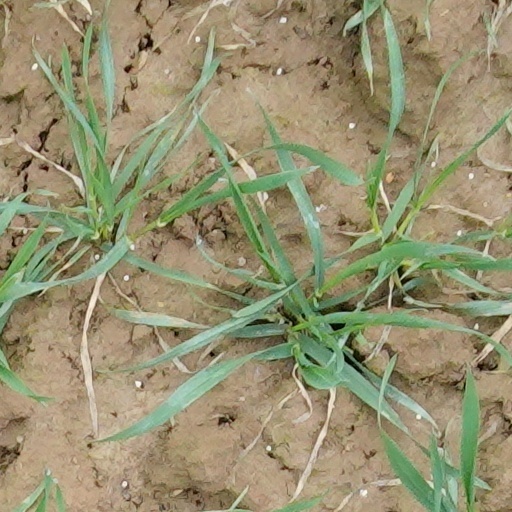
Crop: wheat